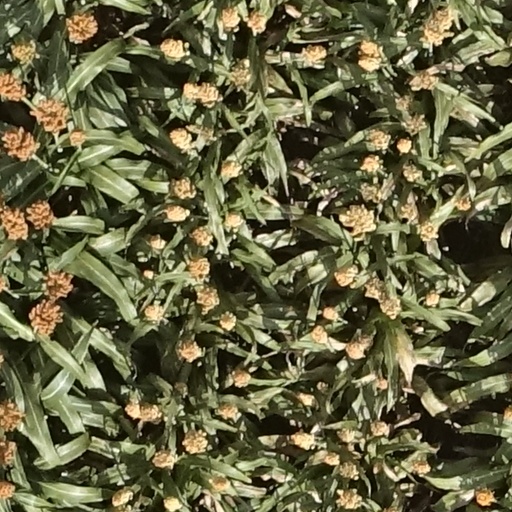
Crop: sorghum